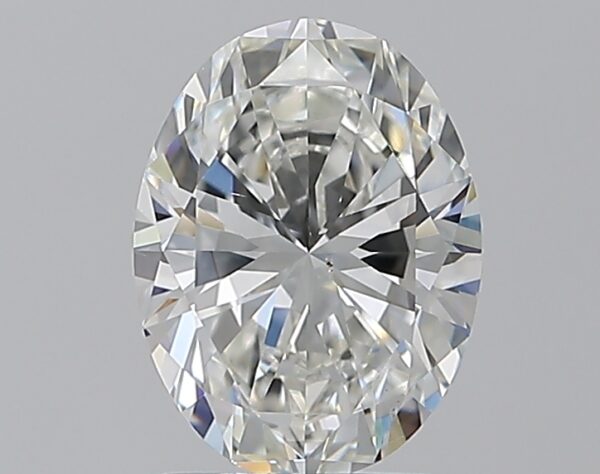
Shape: oval
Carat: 1.5
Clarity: VS2
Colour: G
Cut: VG
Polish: EX
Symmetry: VG
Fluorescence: N
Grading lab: GIA
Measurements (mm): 8.73 x 6.55 x 4.15